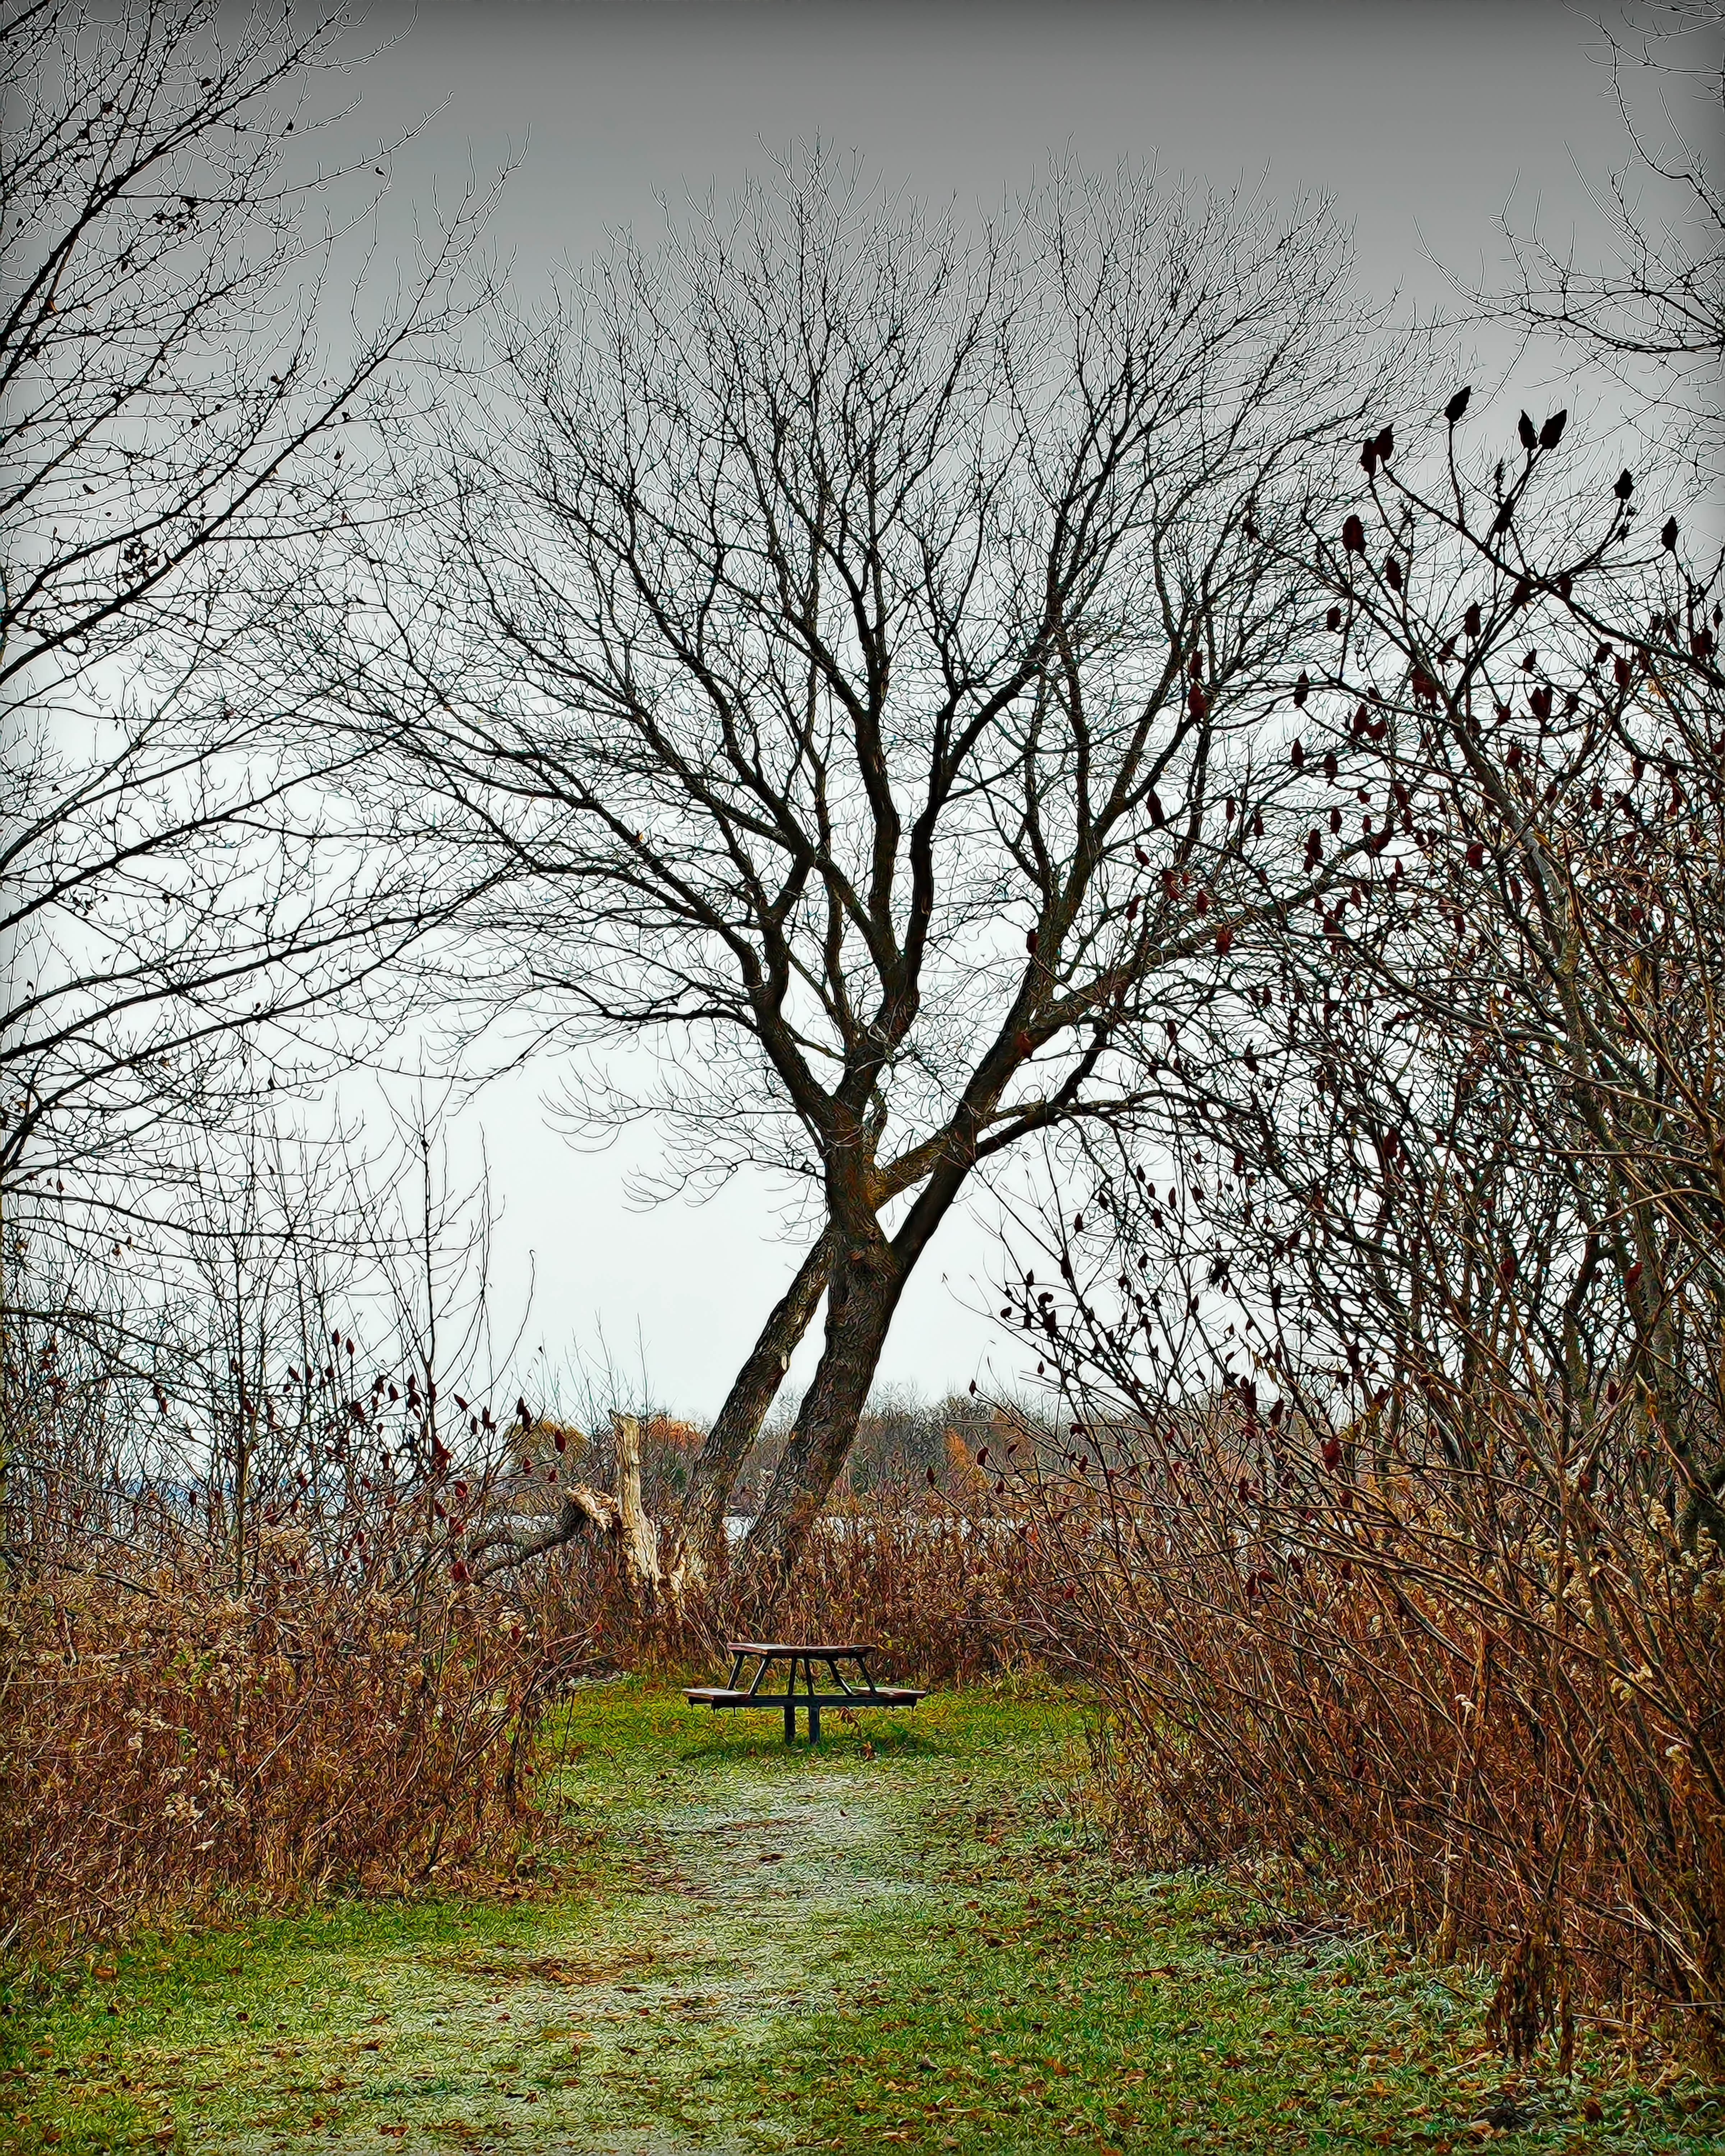
tree, nature, grass, branch, winter, plant, morning, leaf, flower, autumn, flora, season, wetland, woodland, habitat, rural area, midland ontario, fall scenery, natural environment, atmospheric phenomenon, woody plant